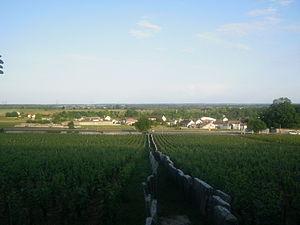
Point de vue de la partie nord du village de Premeaux-Prissey. Photo prise depuis le calvaire du Clos des Corvées (sans aucun jeu de mot).
Premeaux-Prissey est une commune française située dans le département de la Côte-d'Or en région Bourgogne-Franche-Comté.